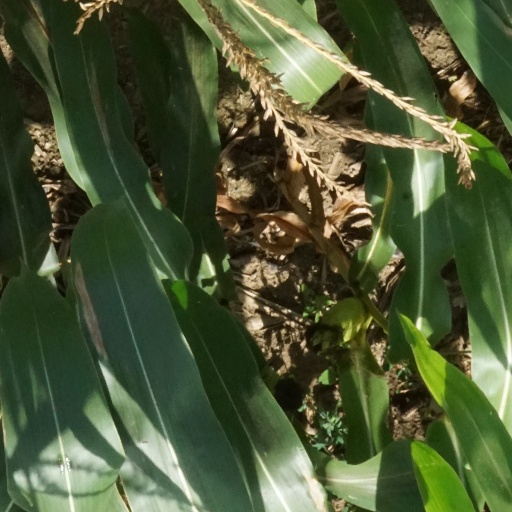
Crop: maize; corn